Princes' House

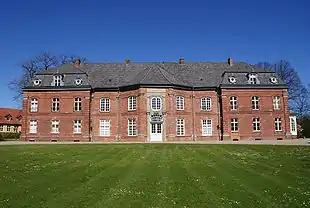
The Princes' House at Plön. View of the garden façade. The centre of the building is based on the pavilion from the 18th century. Left and right of it are the 19th century extensions

The Princes' House in Plön in the North German state of Schleswig-Holstein is a former royal summer residence in the grounds of the park at Plön Castle. It is the only surviving maison de plaisance in Schleswig-Holstein.